Old Lock Pump House, Chesapeake & Delaware Canal

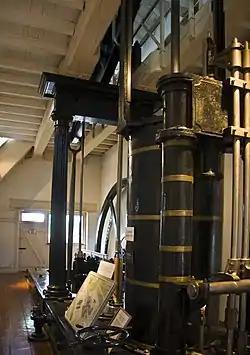

The Old Lock Pump House on the Chesapeake & Delaware Canal was one of the first National Historic Landmarks to recognize an engineering achievement rather than an important building or a place associated with an historic event. The pump house, whose first element was built in 1837, preserves a feature of the old canal, which relied on locks and pumps to move vessels over the low divide of the Delmarva Peninsula between Chesapeake Bay and Delaware Bay. Because there are no large rivers on the peninsula, water had to be pumped uphill to fill the upper canal and locks. When the canal was cut deeper in the twentieth century, such measures were no longer required, and the pump house is one of the last relics of the old canal.